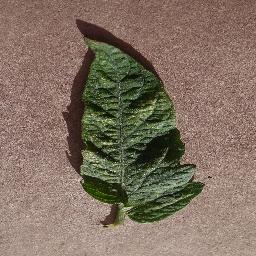
Label: Tomato___Spider_mites Two-spotted_spider_mite